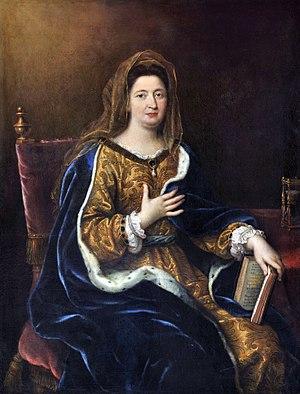
Jeanne-Marie Bouvier de La Motte, appelée couramment madame Guyon, née à Montargis le 13 avril 1648, morte à Blois le 9 juin 1717, est une mystique française, catholique et laïque. Du quiétisme de Miguel de Molinos, elle retient le « pur amour », un amour de Dieu désintéressé, c'est-à-dire non corrompu par la perspective d'une récompense, par un espoir de salut.
Le lycée militaire de Saint-Cyr est l'un des six lycées de la Défense du ministère des Armées français, situé à Saint-Cyr-l'École. Les bâtiments du lycée ont un passé historique particulièrement riche : en effet, l’ont précédé la Maison royale de Saint-Louis, le Prytanée militaire et l'École spéciale militaire. Les devises du lycée sont « Plutôt mourir » et « La véritable école du commandement est donc la culture générale ».
La reine de France est l'épouse du roi de France.
L'art de la conversation, considéré comme l'un des fleurons de la culture classique française, désigne une pratique développée en France aux XVIIᵉ et XVIIIᵉ siècles, devenue un spectacle pour toute l'Europe et caractérisée par la recherche d'une dimension esthétique et hédoniste dans les échanges mondains. Dans les ouvrages traitant de l'art de la conversation dans la France classique, les auteurs ne délimitent pas cet art protéiforme dans ses formes ou ses codes. L'expression concerne originellement la conversation mondaine, mais ses pratiques et ses valeurs se sont répandues dans l'ensemble de la société cultivée, ont eu une influence importante dans la littérature, et le terme désigne plus généralement un art littéraire au sens classique de ce terme.
Barèges est une commune française située dans le département des Hautes-Pyrénées, en région Occitanie - son parler, comme celui de toute la Vallée, est une variété du gascon.
Maintenon est une commune française située dans le département d'Eure-et-Loir en région Centre-Val de Loire.
Gabriel Claude de Villers, marquis de Franconville, seigneur de Villiers et de Bazemont, dit le « marquis d'O » bien qu’il n’en porte pas le titre, né en 1654 et mort le 17 mars 1728, est un aristocrate, courtisan et officier de marine français des XVIIᵉ et XVIIIᵉ siècles. Originaire d'une famille noble originaire de Basse-Normandie, il s'engage à dix-sept ans dans la Marine royale au sein de laquelle il parvient au grade de lieutenant de vaisseau et major de la marine du Ponant. Après son mariage romantique avec la fille de l'ambassadeur de France à Constantinople, il est repéré par Madame de Maintenon qui souhaite placer un officier qui lui soit dévoué aux côtés du comte de Toulouse, le fils de sa rivale Madame de Montespan.